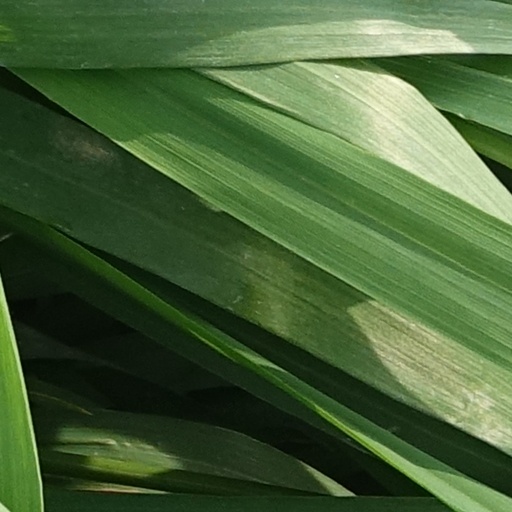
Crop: wheat